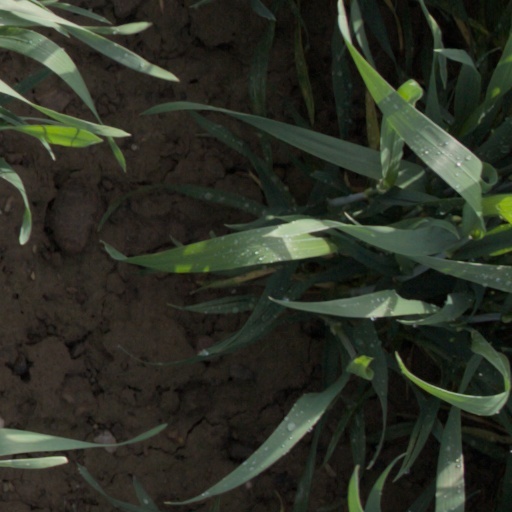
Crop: wheat